AMD 900 chipset series

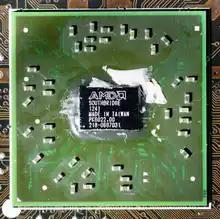
AMD SB950 southbridge

The SB950 is the companion southbridge that provides I/O support. It provides the following additional capabilities: